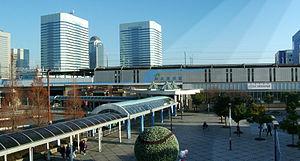
Chiba est la capitale de la préfecture de Chiba, sur l'île de Honshū, au Japon.